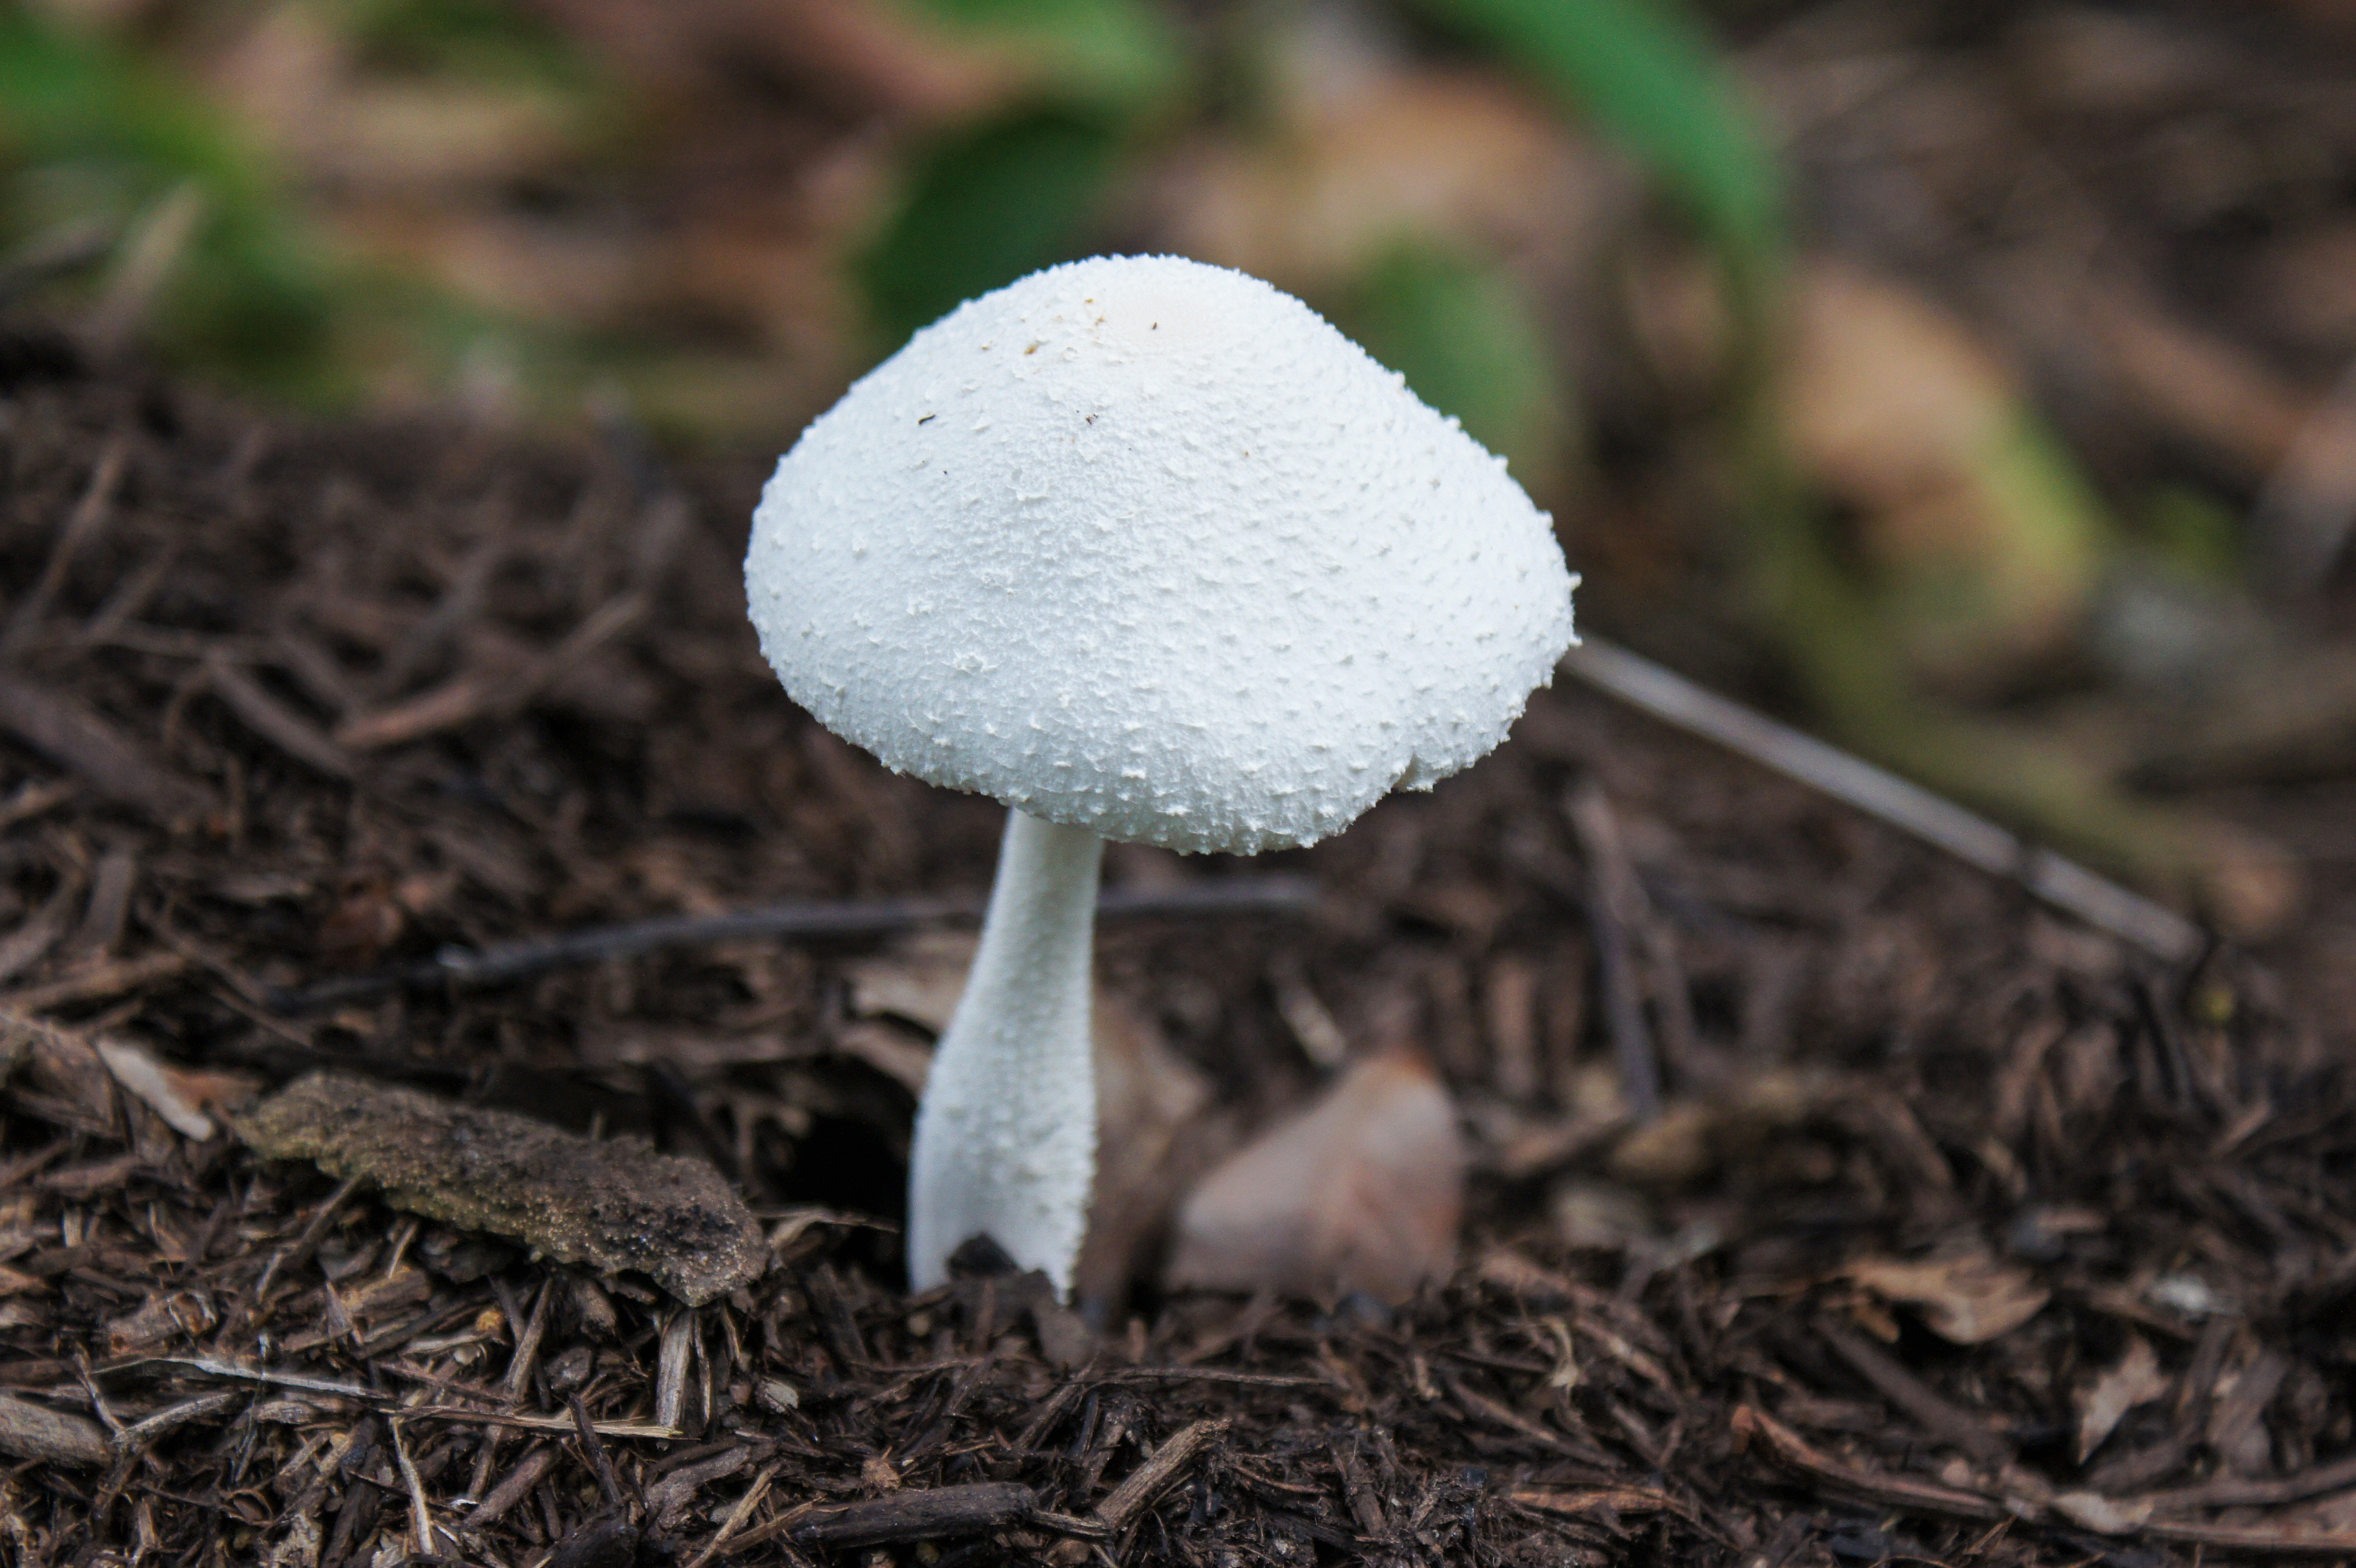
nature, forest, grass, plant, wood, white, wild, green, natural, brown, soil, mushroom, flora, fauna, fungus, fungi, woodland, agaric, bolete, agaricus, macro photography, edible mushroom, medicinal mushroom, agaricomycetes, agaricaceae, champignon mushroom, penny bun